1967 Nobel Peace Prize

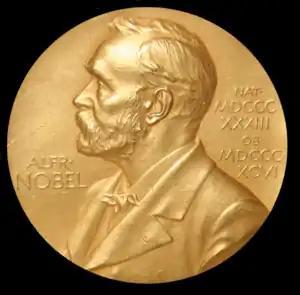
"to the person (or group) who shall have done the most or the best work for fraternity between nations, for the abolition or reduction of standing armies and for the holding and promotion of peace congresses."

The 1967 Nobel Peace Prize was not awarded because the Norwegian Nobel Committee decided that none of the nominations met the criteria in Nobel's will. Instead, the prize money was allocated with 1/3 to the Main Fund and with 2/3 to the Special Fund of this prize section.